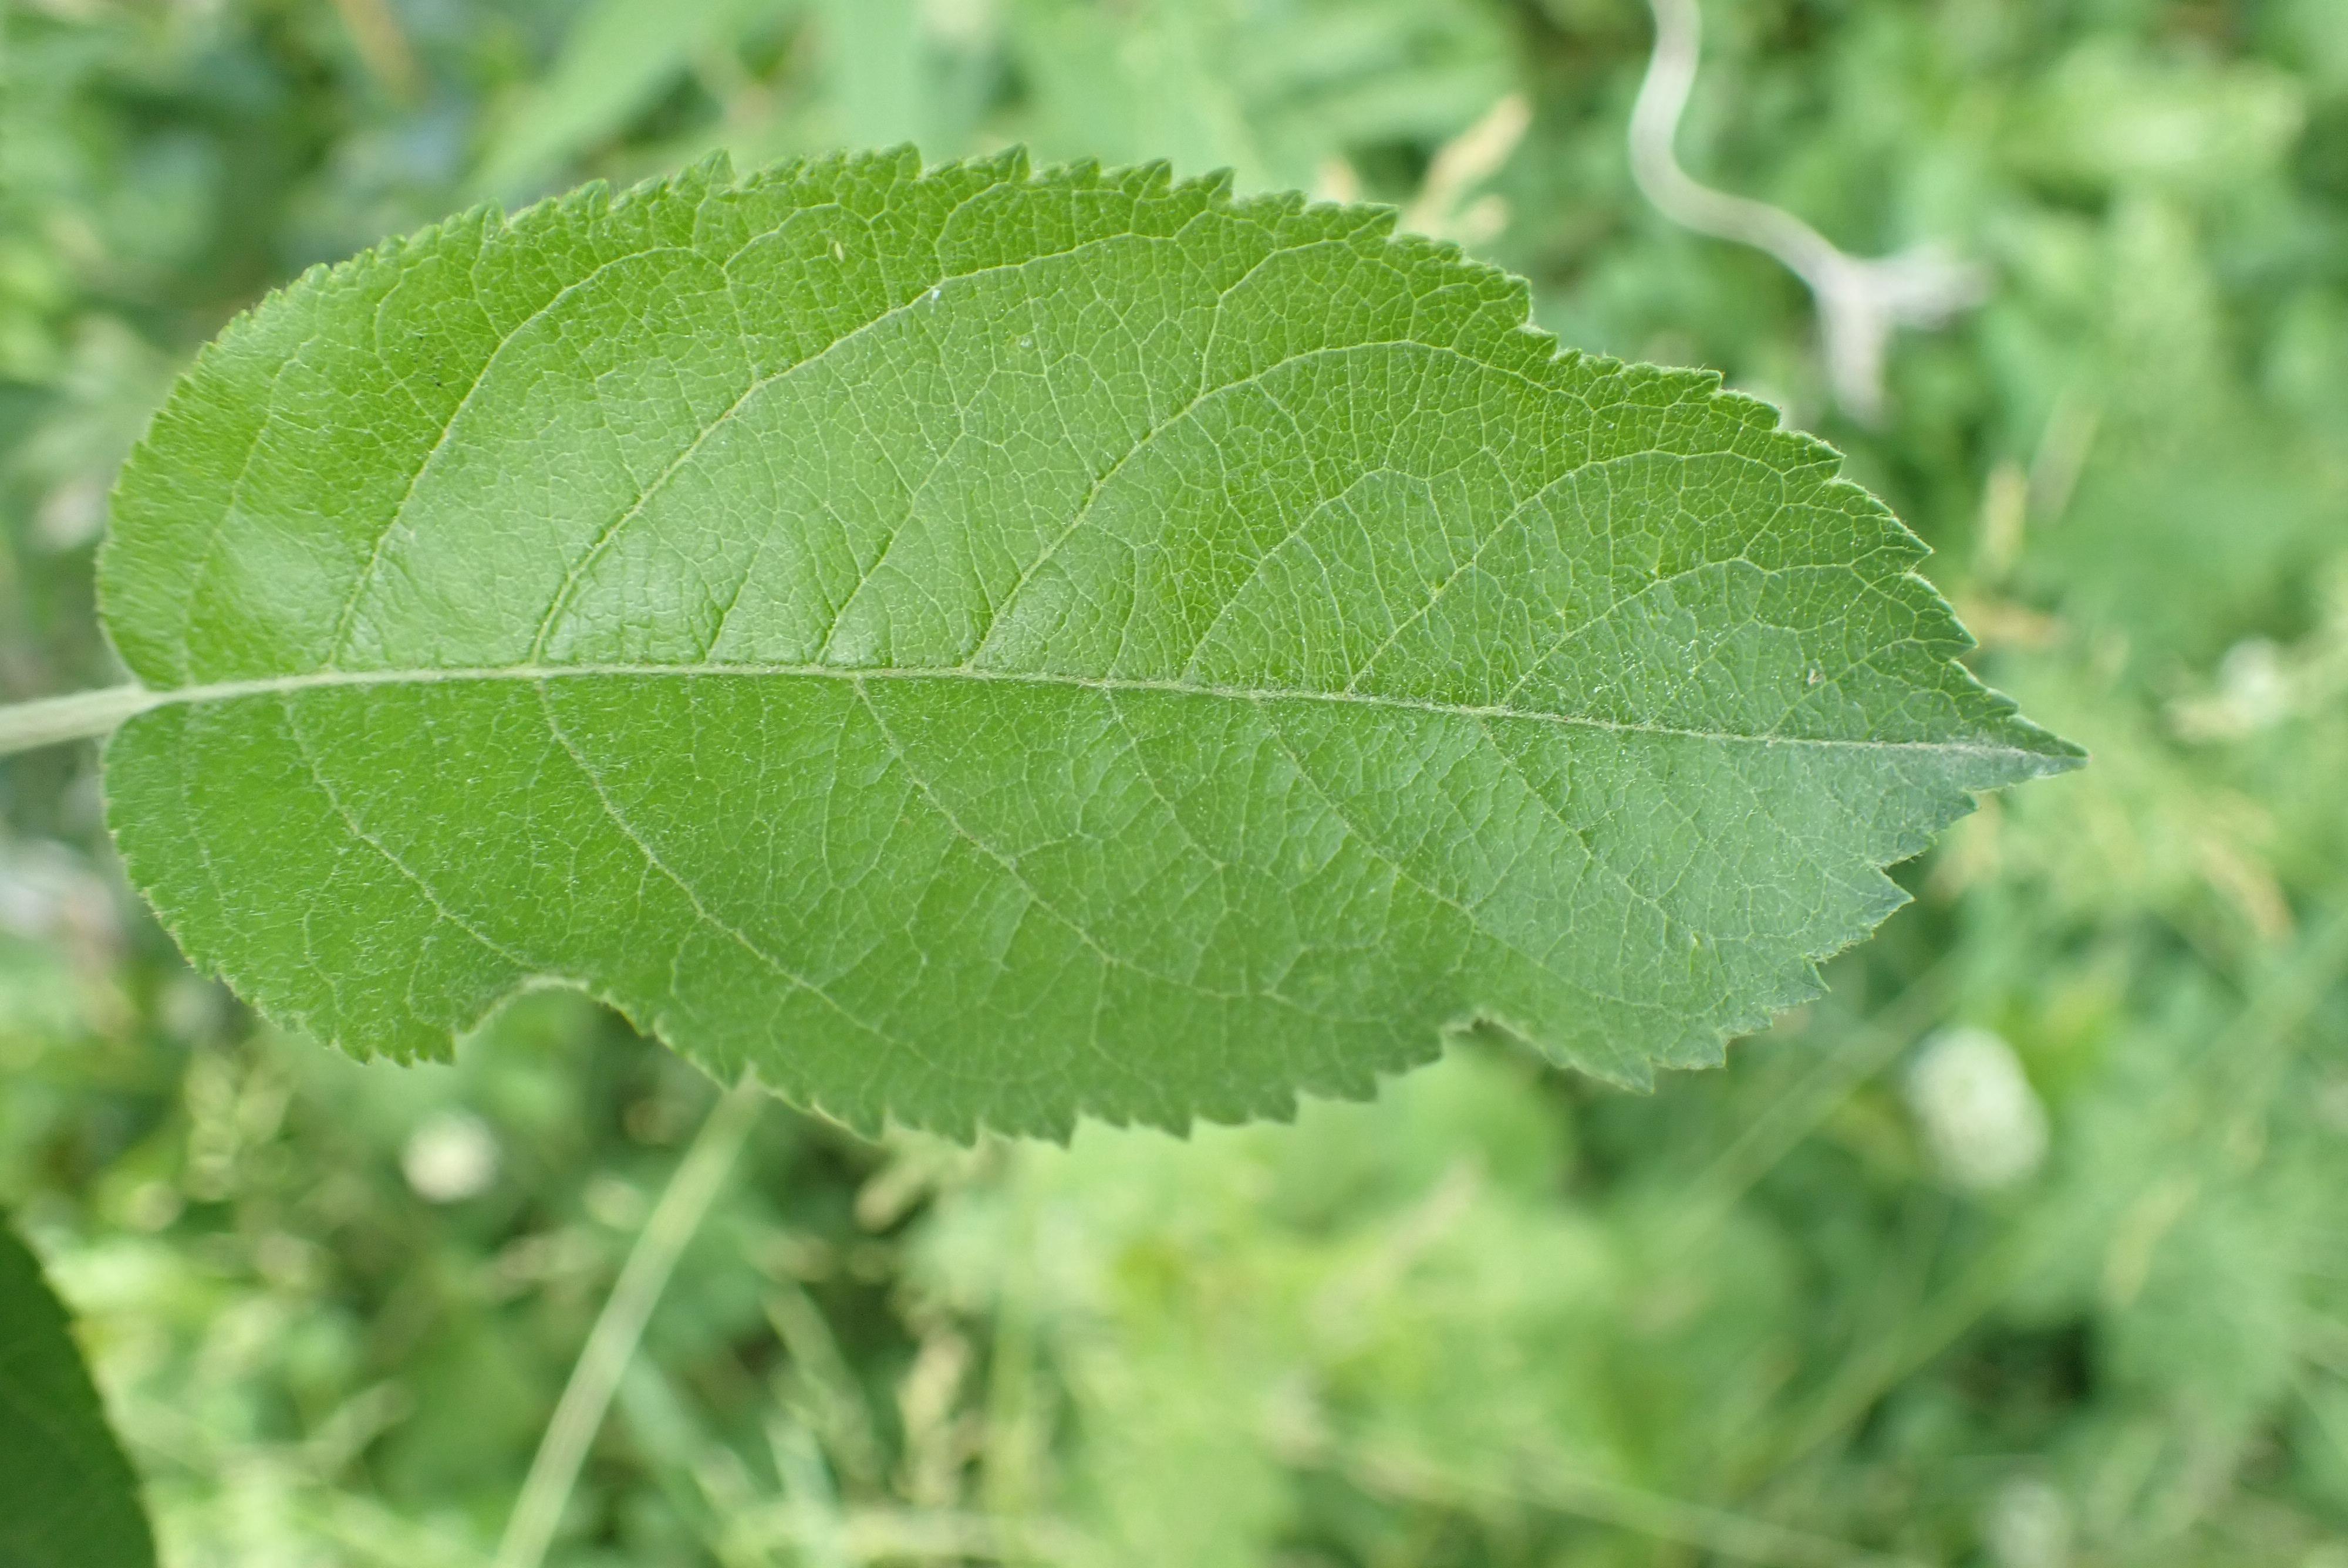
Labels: healthy